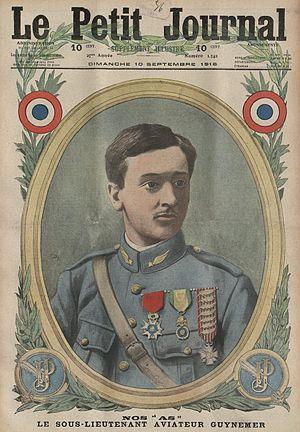
Georges Guynemer en 1916, vu par le Petit Journal.